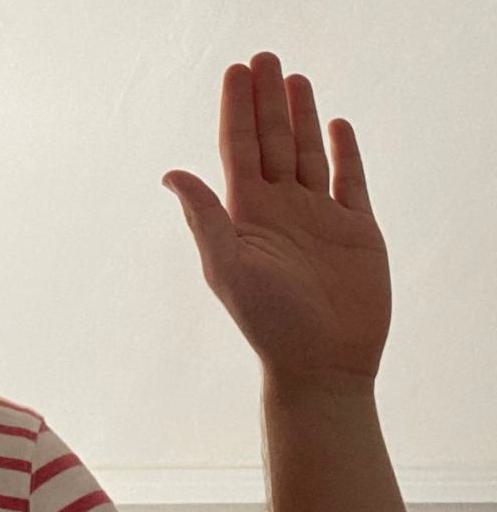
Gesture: stop